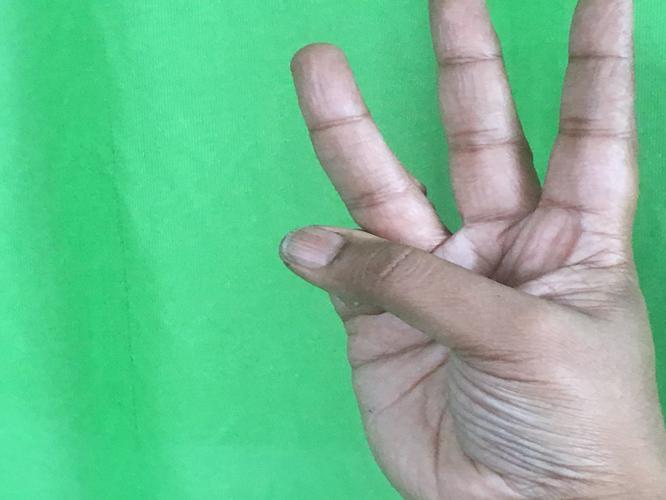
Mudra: Trishulam
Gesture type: single_hand